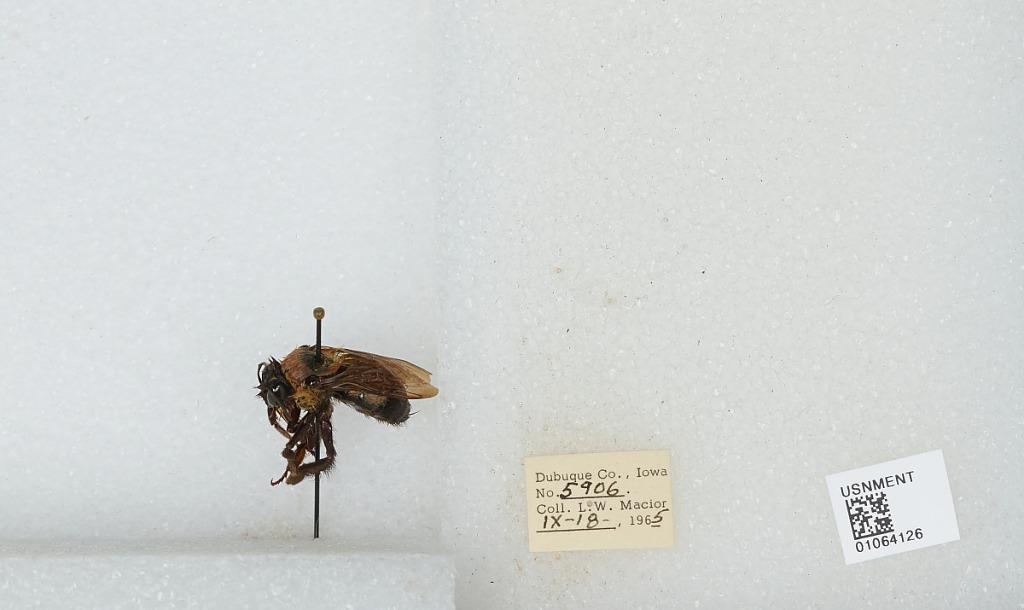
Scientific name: Bombus (Bombus) affinis Cresson
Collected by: L. Macior
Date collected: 1965-9-18
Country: United States
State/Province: Iowa
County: Dubuque
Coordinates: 42.4694, -90.8292